Canine physical therapy

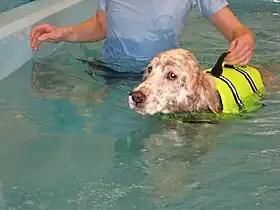
Hydrotherapy is one of the many physical therapy techniques used at animal physical therapy practices. Above, a veterinary technician assists a dog to swim.

Physical therapy for canines adapts human physical therapy techniques to increase function and mobility of joints and muscles in animals. Animal rehabilitation can reduce pain and enhance recovery from injury, surgery, degenerative diseases, age-related diseases, and obesity.